Thiago Alcântara

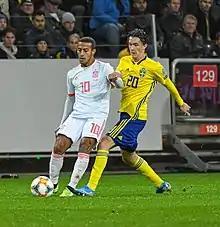
Thiago on the ball against Kristoffer Olsson for Spain against Sweden in 2019

He made his first appearance for Spain's senior squad in a friendly against Italy on 10 August 2011, while his first competitive match was on 6 September 2011, in a Euro 2012 qualifying match 6–0 win against Liechtenstein.